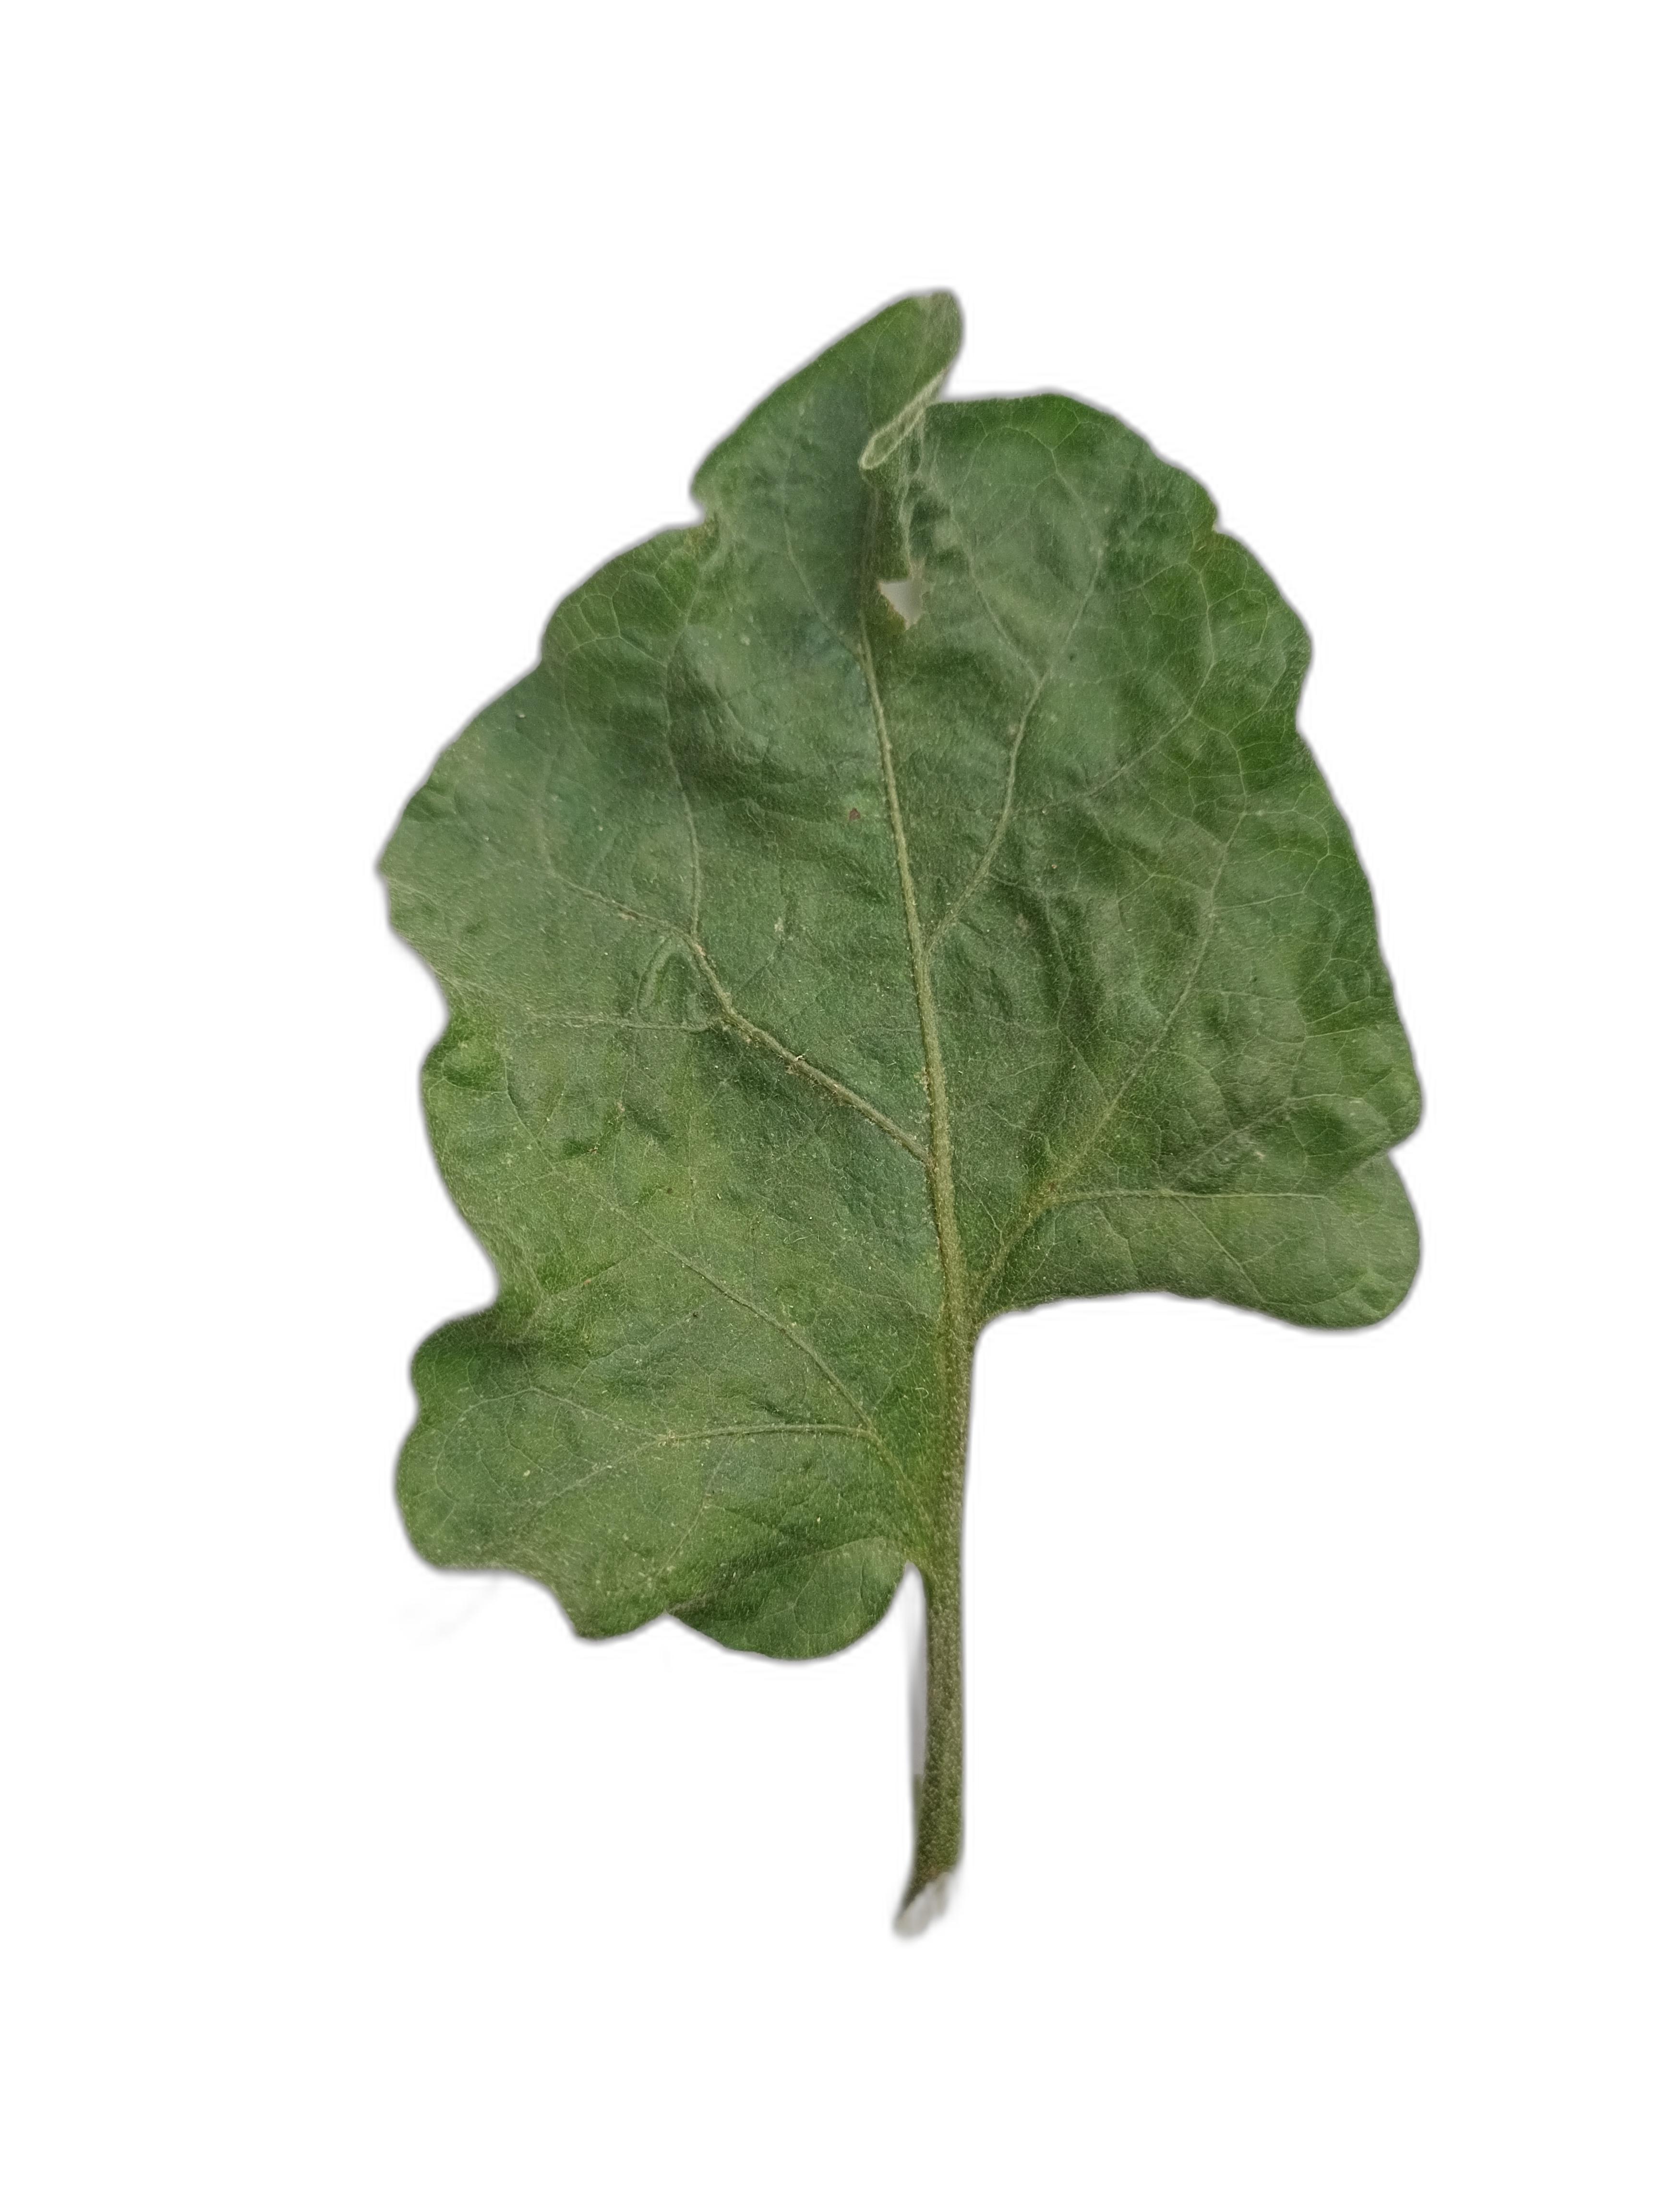
Label: Mosaic Virus Disease